Logosophy

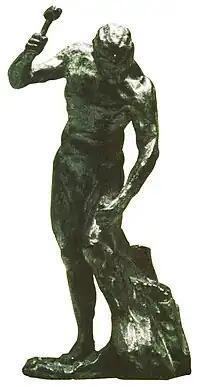
Man sculpting himself by Uruguayan artist Yandí Luzardo, inspired in the objective of Logosophy: conscious evolution of mankind

Logosophy is an ethical-philosophical doctrine developed by the Argentine humanist and thinker Carlos Bernardo González Pecotche, which offers teachings of conceptual order and practices that lead oneself to self-cognition and self-improvement through a process of conscious evolution.